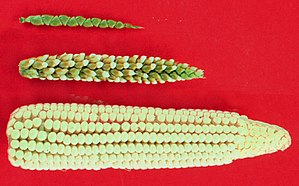
Majs / Historie
Udviklingen fra Teosinte til moderne majs.
Majs er en afgrøde, som spises rå, kogt, grillet med smør eller laves til cornflakes. Nogle majssorter kan anvendes til popcorn. Fodermajs bruges til husdyr.